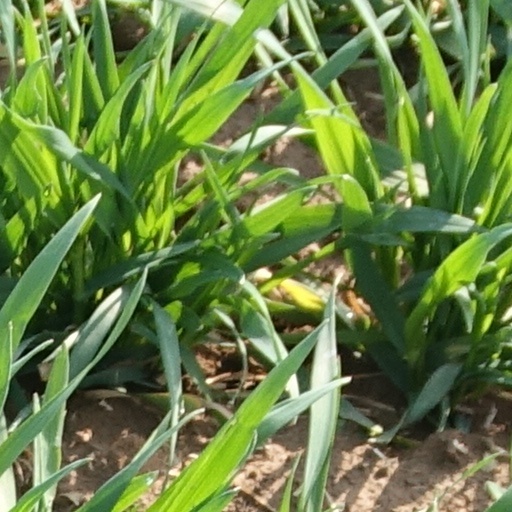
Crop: wheat